Chi Jang Yin

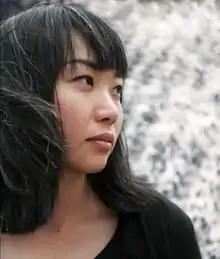
Yin at DePaul University in 2005

Chi Jang Yin (born in Guangzhou, China, 1973) is an American filmmaker, photographer, curator and educator. She is best known for her experimental films that explore displacement, alienation, the absence of representation, and narrative memory. Yin's family left China in the latter part of The Cultural Revolution. Her mother, an artist from an aristocratic family, first led the family to Taiwan, and then to Canada. Yin received her undergraduate and graduate degrees at The School of the Art Institute of Chicago, where she studied with Yvonne Rainer and Shellie Fleming. She was the Head of Media Art at the Department of Art, Media, and Design at DePaul University. Currently, Yin is a professor at The School of Cinematic Arts at the Jarvis College of Computing and Digital Media. Her research methodology focuses on intersectionality, information literacy, and how digitalization of the arts and humanities can be a form of advocacy. In 2020, she was named the 2020-2021 Presidential Faculty Fellow at DePaul University. Yin is a trained facilitator at The National SEED Project on Inclusive Curriculum, founded by Peggy McIntosh and has received certifications in conflict resolution from the Program on Negotiation at Harvard Law School and in negotiation at the Professional Development Programs from the School of Professional Studies at Northwestern University.